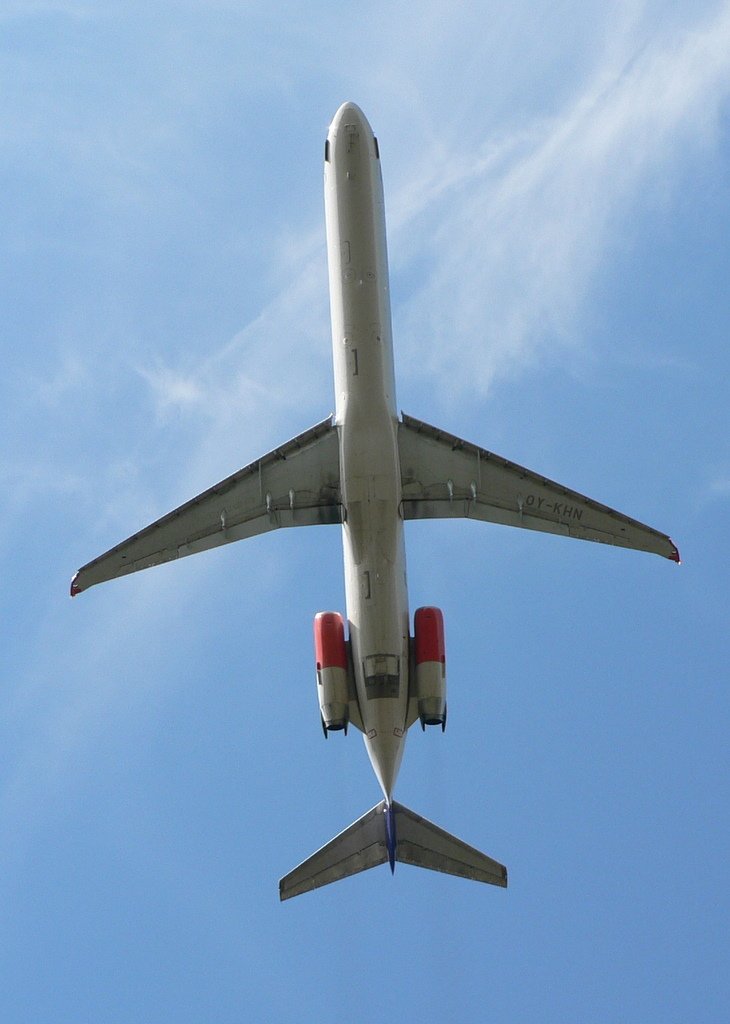
wing, fly, travel, airplane, aircraft, transport, vehicle, airline, aviation, flight, start, glider, passengers, airliner, propeller, landing, takeoff, bottom, go away, air force, jet aircraft, aerobatics, boeing 777, air travel, atmosphere of earth, narrow body aircraft, aircraft engine, general aviation